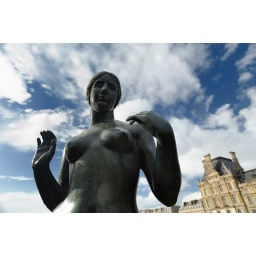
Jardin du Carrousel under blue sky